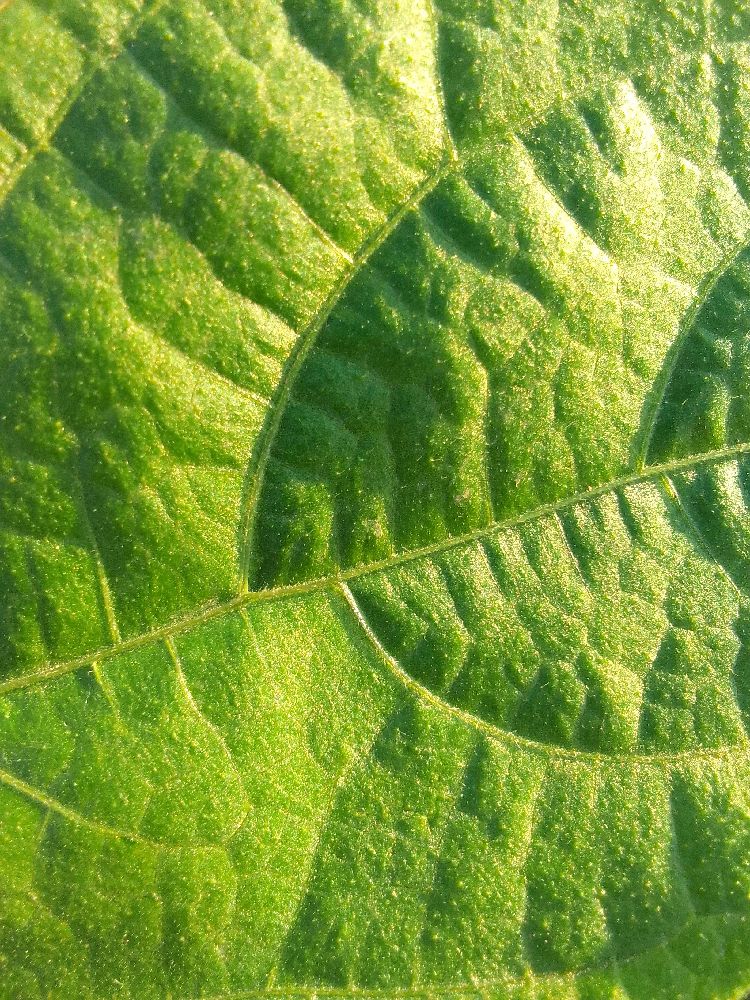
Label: healthy